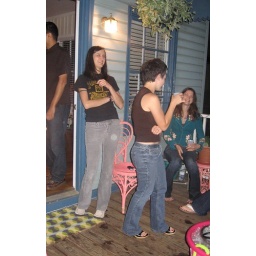
The blue house in Cabbagetown